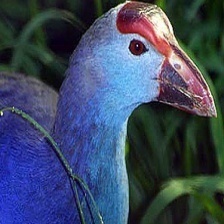
Species: PURPLE SWAMPHEN
Scientific name: PORPHYRIO PORPHYRIO
ImageNet parent category: european_gallinule